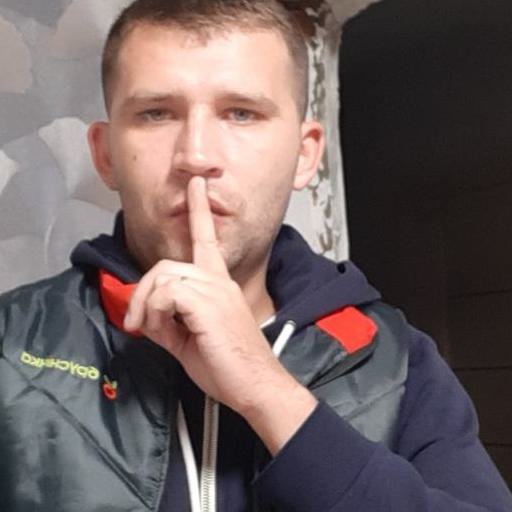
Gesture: mute